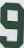
Number: 9